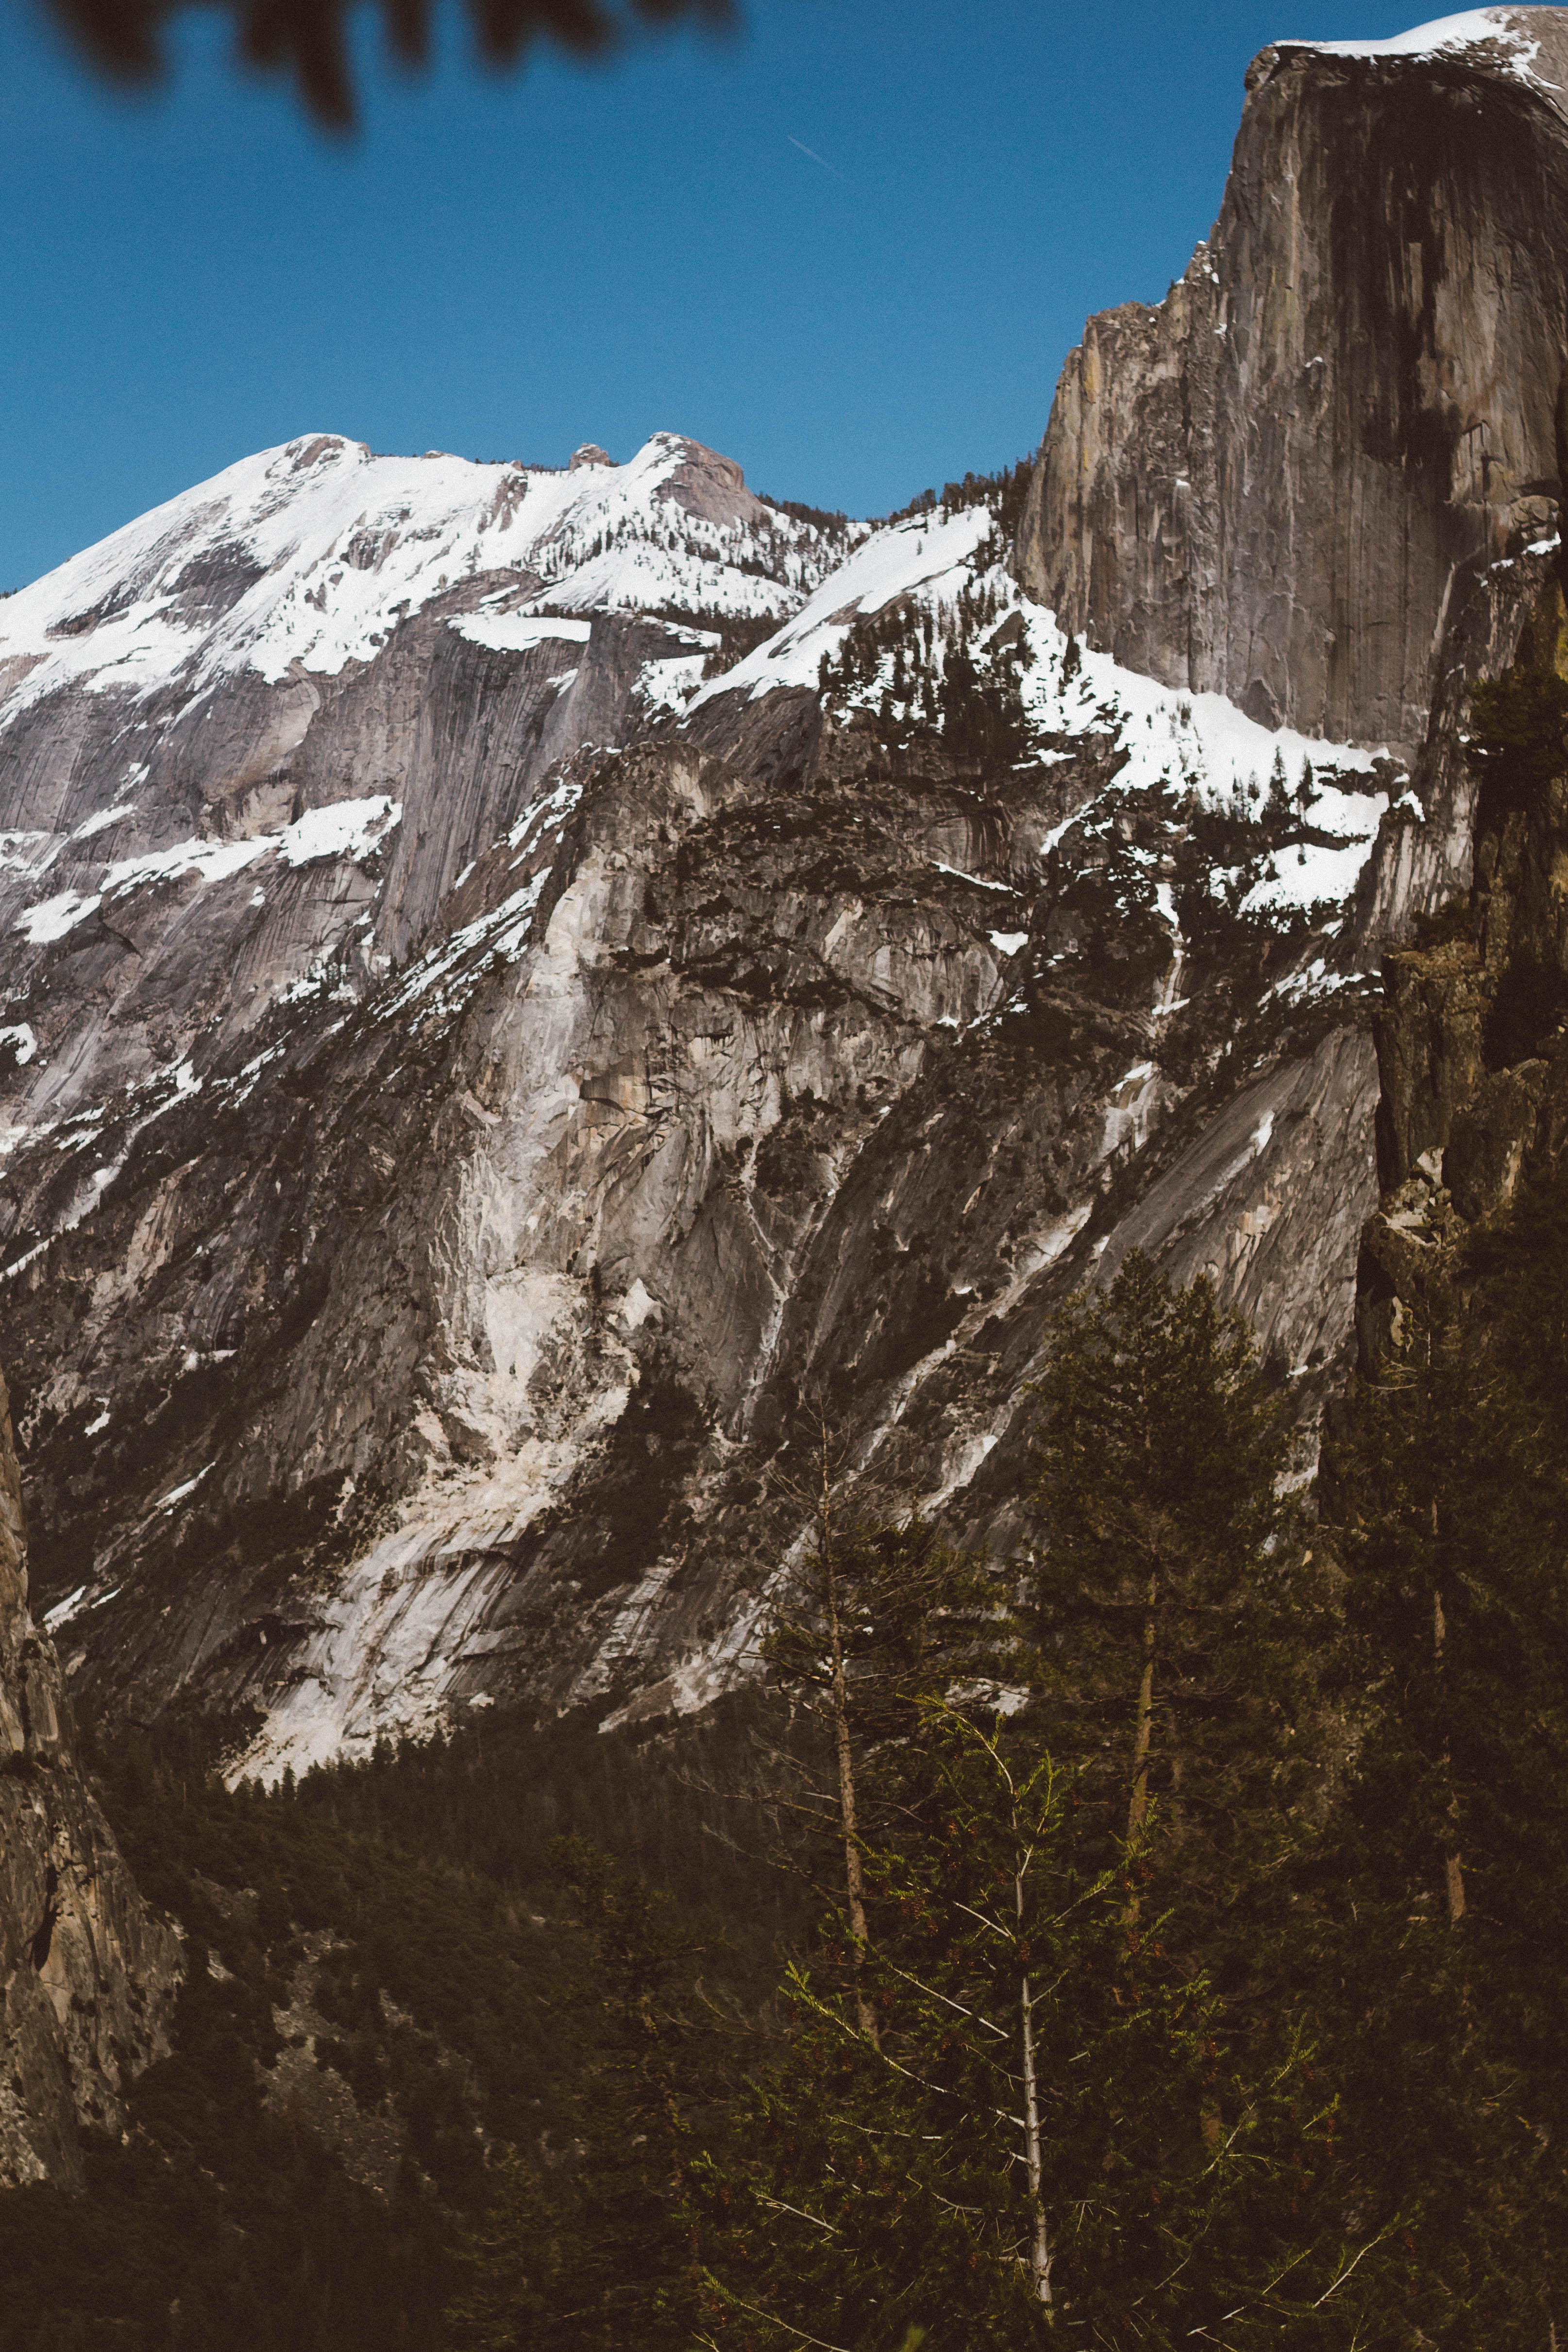
landscape, nature, rock, wilderness, mountain, snow, adventure, mountain range, terrain, ridge, summit, geology, alps, cirque, landform, mountain pass, geographical feature, mountainous landforms